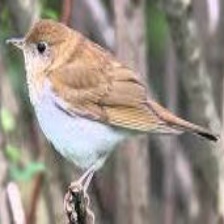
Species: VEERY
Scientific name: CATHARUS FUSCESCENS